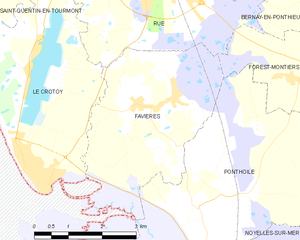
Carte des communes françaises Favières